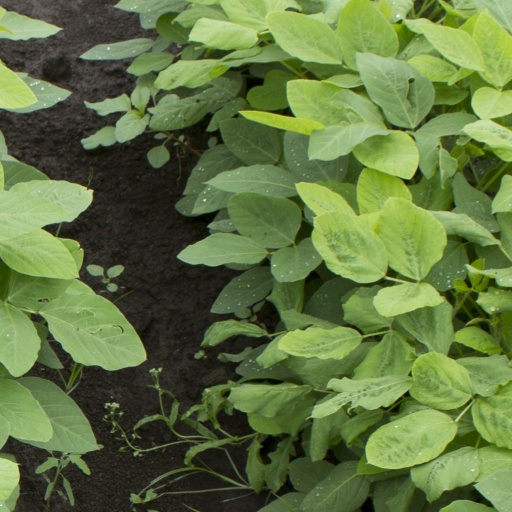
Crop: soybean